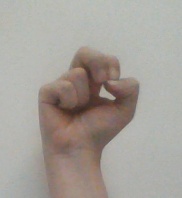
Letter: gaaf